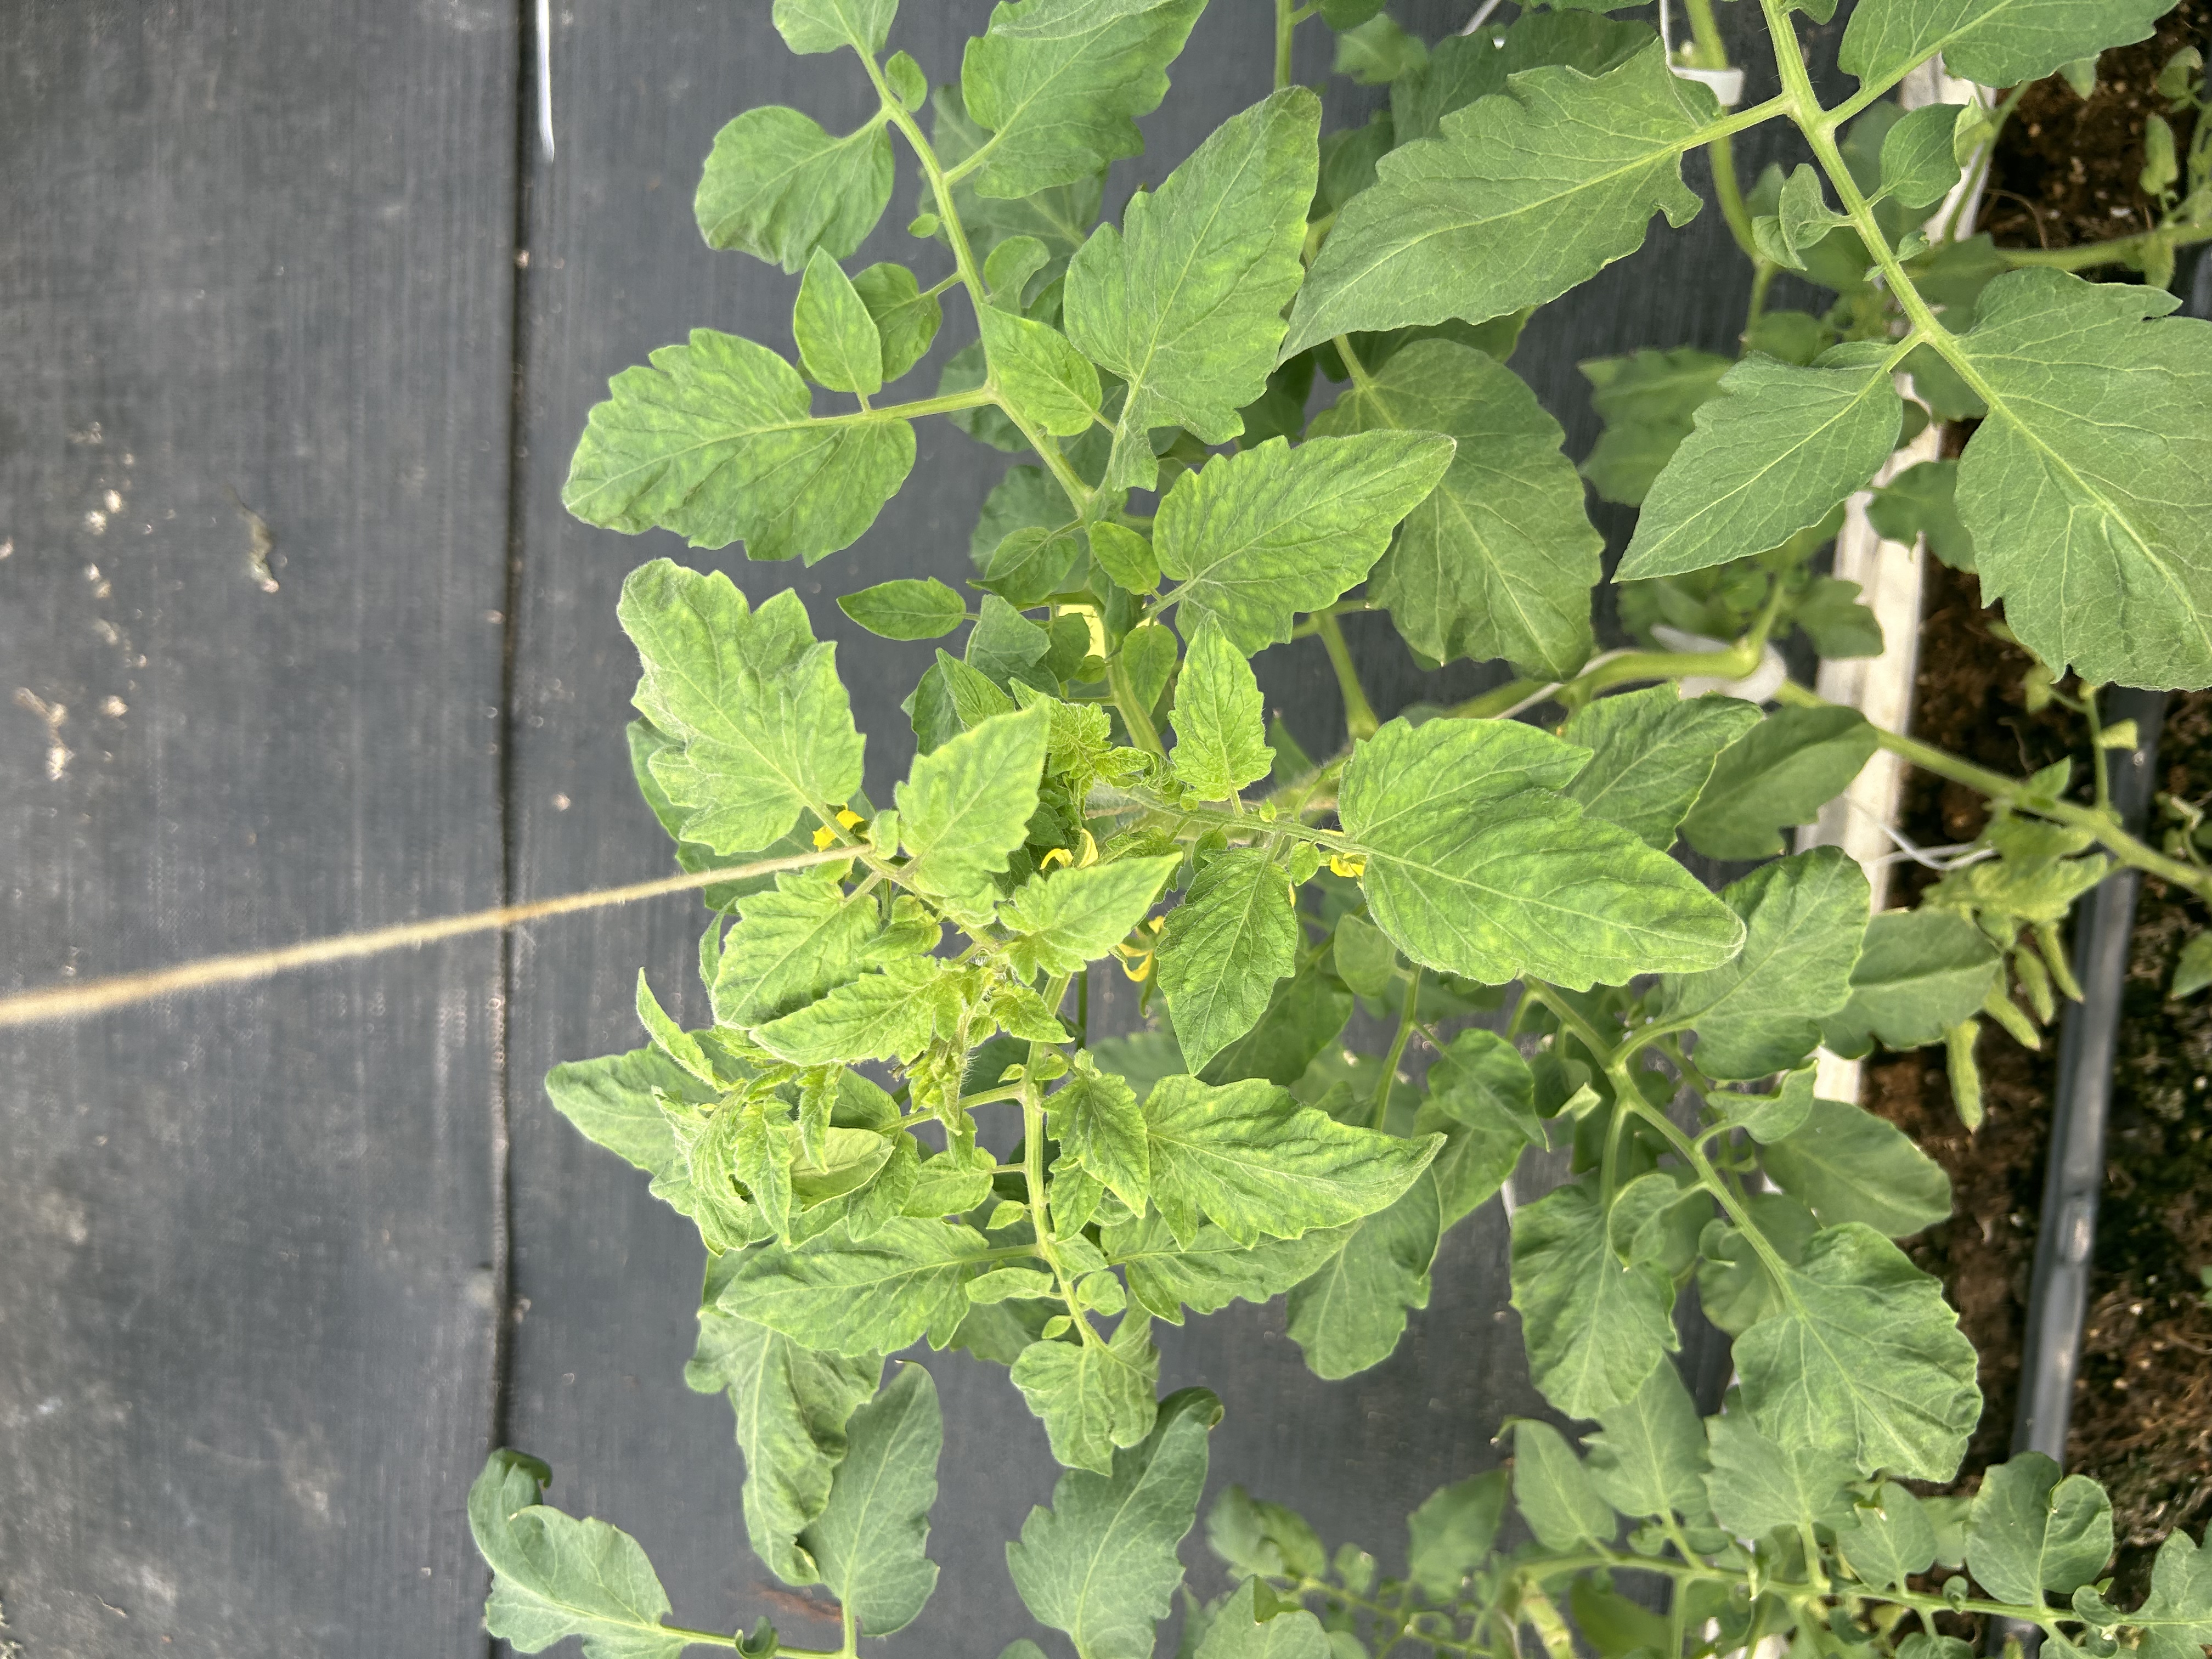
Disease: Viral